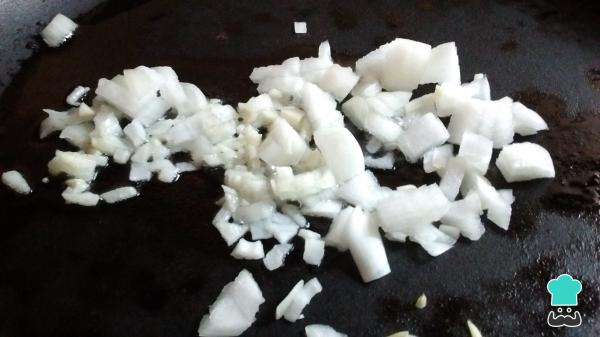
Mientras tanto, pela y pica finamente el ajo y la cebolla. Luego dóralos en una sartén con una cucharada de aceite o con rocío vegetal.